Shaun Glenville

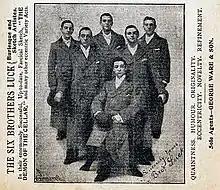
The Six Brothers Luck in 1895 - Glenville standing second from right

He was born as John Browne in Little Denmark Street, Dublin in Ireland where his mother Mary Browne ( Lynch) was the manager of the Mechanics' Theatre, a theatre and music hall that stood on the site later occupied by the Abbey Theatre. Mary Concepta Lynch (Sister Mary Concepta) was a maternal cousin. His father, Henry Browne, was an accountant. He took the stage name 'Glenville' from Glenville House in County Wicklow. His first stage appearance was aged two weeks at the Theatre Royal, Birmingham when he was carried on in Dion Boucicault's play "Arrah-na-Pogue".